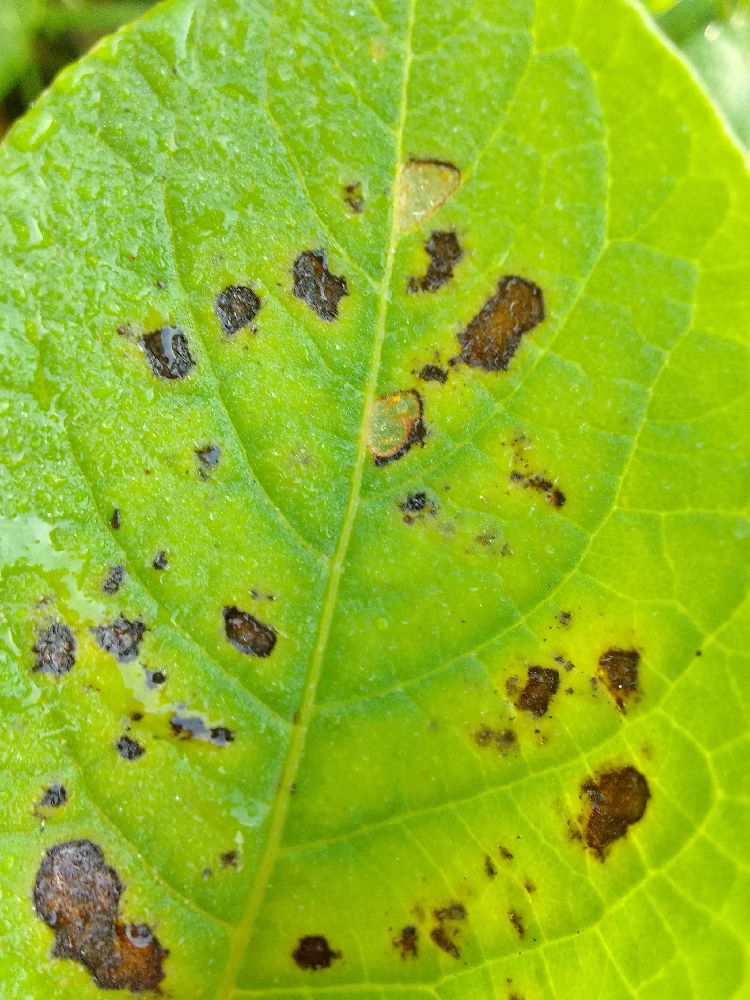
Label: Early blight